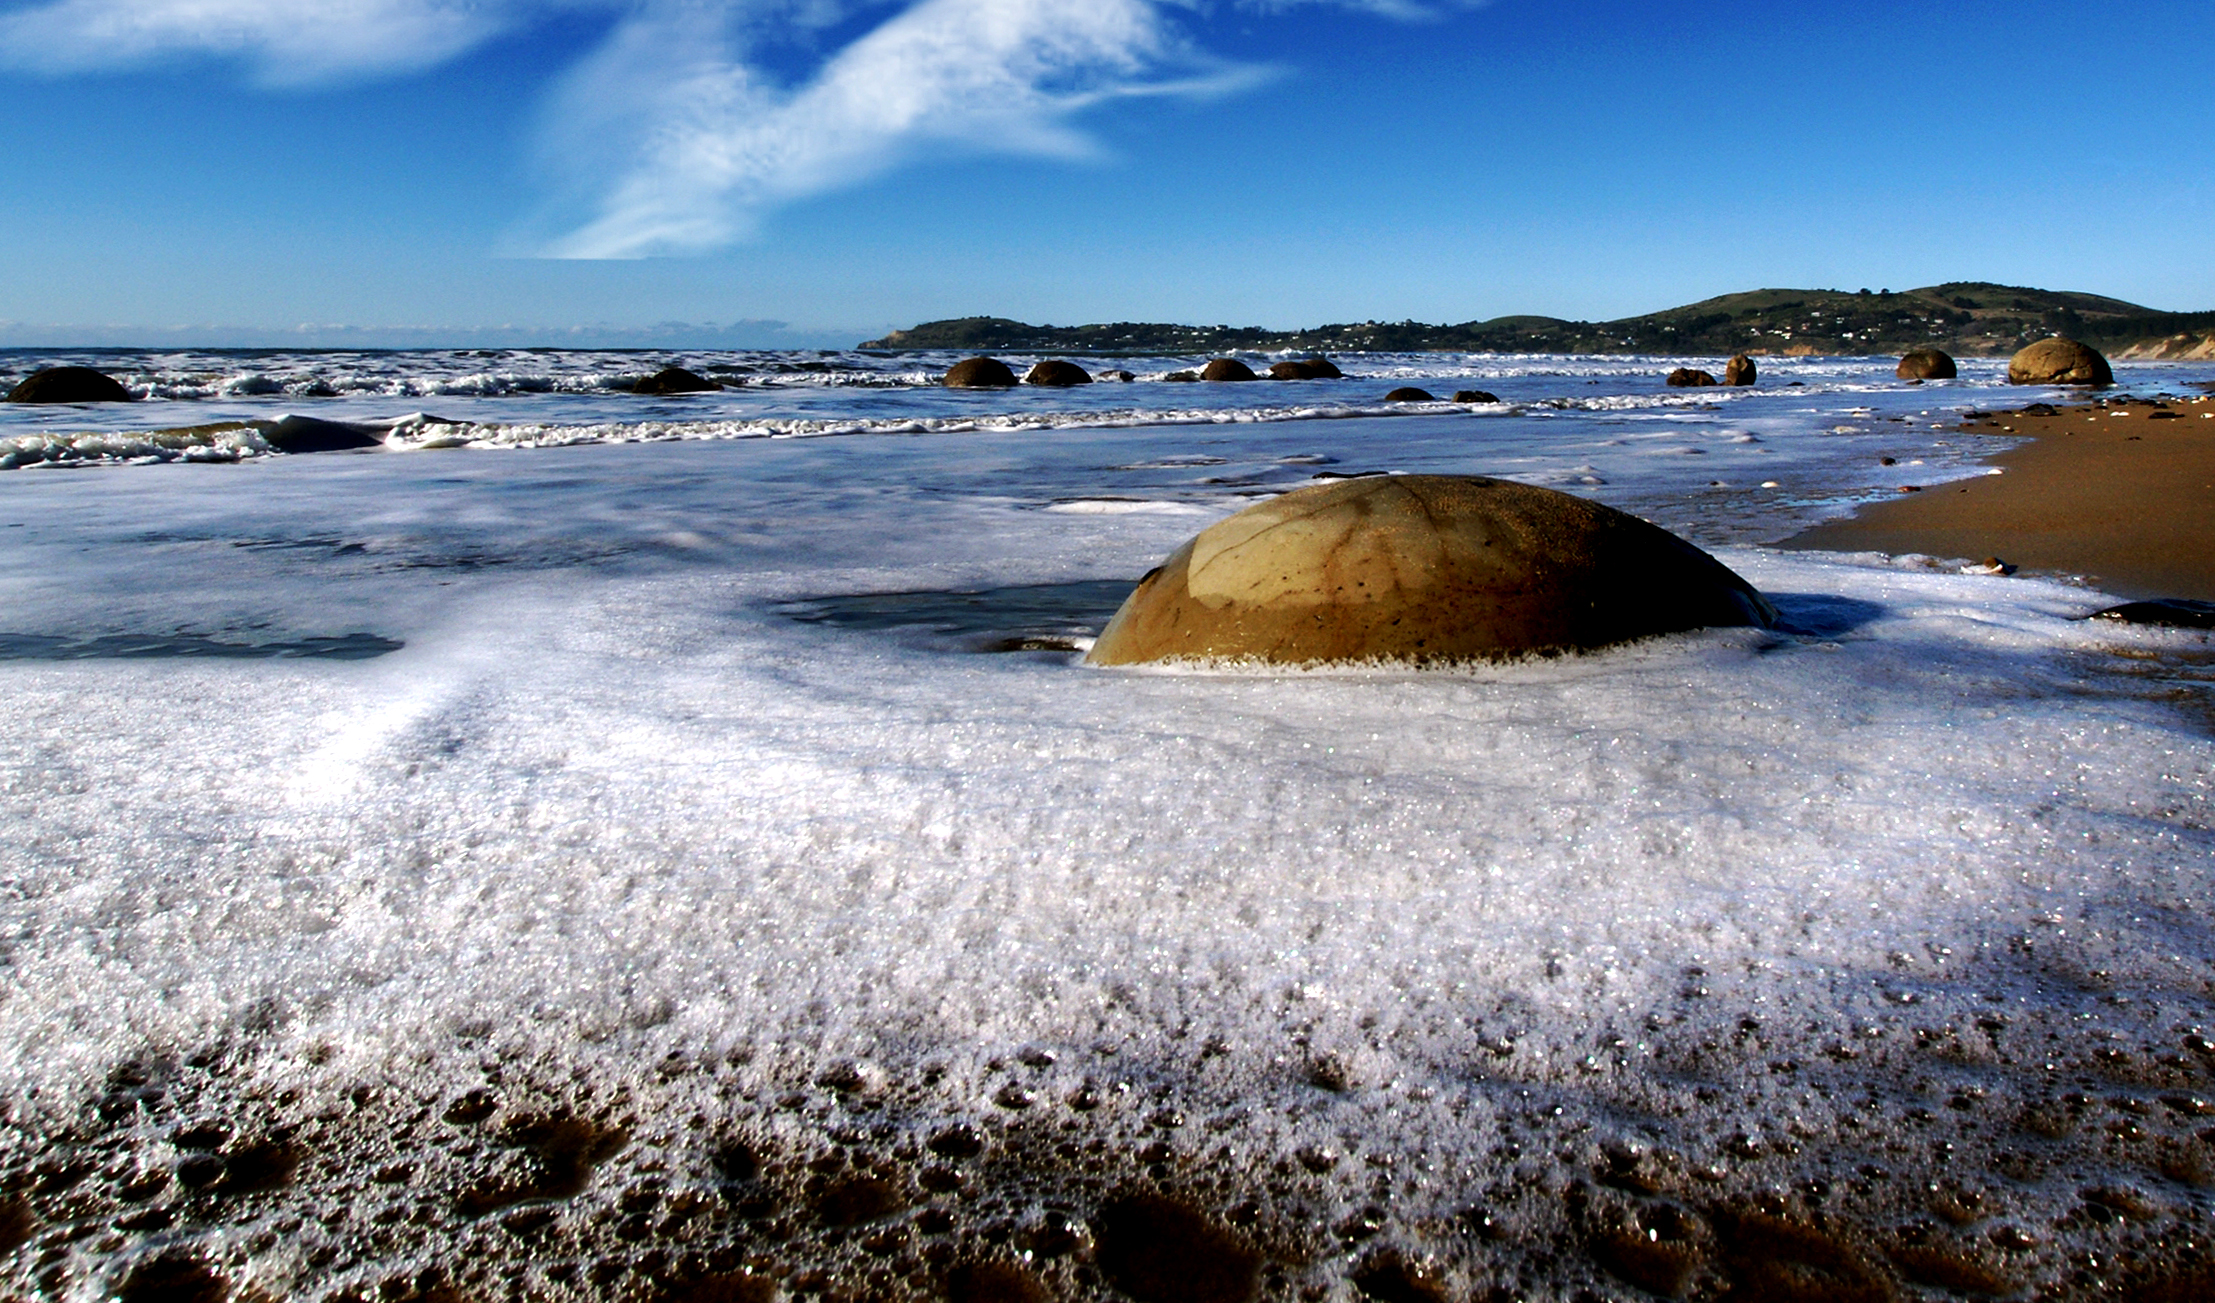
beach, sea, coast, water, nature, sand, rock, ocean, horizon, snow, winter, cloud, sunrise, sunlight, morning, shore, wave, dawn, ice, weather, body of water, otago, zealand, concretion, wind wave